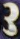
Number: 3